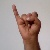
The image shows a hand gesture representing the letter 'I' in Indian Sign Language.